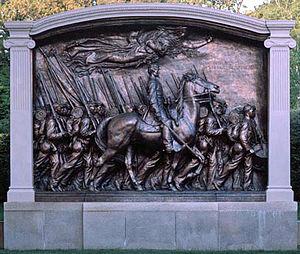
Three Places in New England, en français Trois endroits de la Nouvelle-Angleterre, est une suite de trois mouvements pour orchestre composée par Charles Ives. Elle fut écrite durant une longue période de temps, toutefois l'ensemble fut conçu principalement entre 1911 et 1914. La pièce est célèbre pour son usage de citations et paraphrases musicales. Three Places se compose de trois mouvements dans un ordre lent-rapide-lent :
Robert Gould Shaw est un colonel de l’armée fédérale des États-Unis notoire pour avoir commandé, durant la guerre civile américaine, le 54ᵉ régiment d’infanterie du Massachusetts, premier régiment d'un État nordiste constitué de volontaires noirs. Ayant tout fait pour mettre en exergue la bravoure des soldats noirs qu'il dirige, il meurt avec près de la moitié d’entre eux dans l’assaut de Fort Wagner qui protégeait Charleston en Caroline du Sud en 1863. Ce n'est qu'au lendemain de sa mort que ses activités militaires sont publiées. Sa vie est essentiellement connue grâce à son importante correspondance.
Formés pour la première fois pendant la guerre de Sécession, les United States Colored Troops sont des régiments de l'Union Army composés d'Afro-Américains : Noirs libres, ou affranchis, ou esclaves qui pensaient que la conscription était la voie vers l'émancipation et l'intégration sociale.
Le 54ᵉ régiment d'infanterie du Massachusetts est l'un des premiers régiments afro-américain formé dans l'armée américaine qui ont donné naissance par la suite aux Buffalo Soldiers.